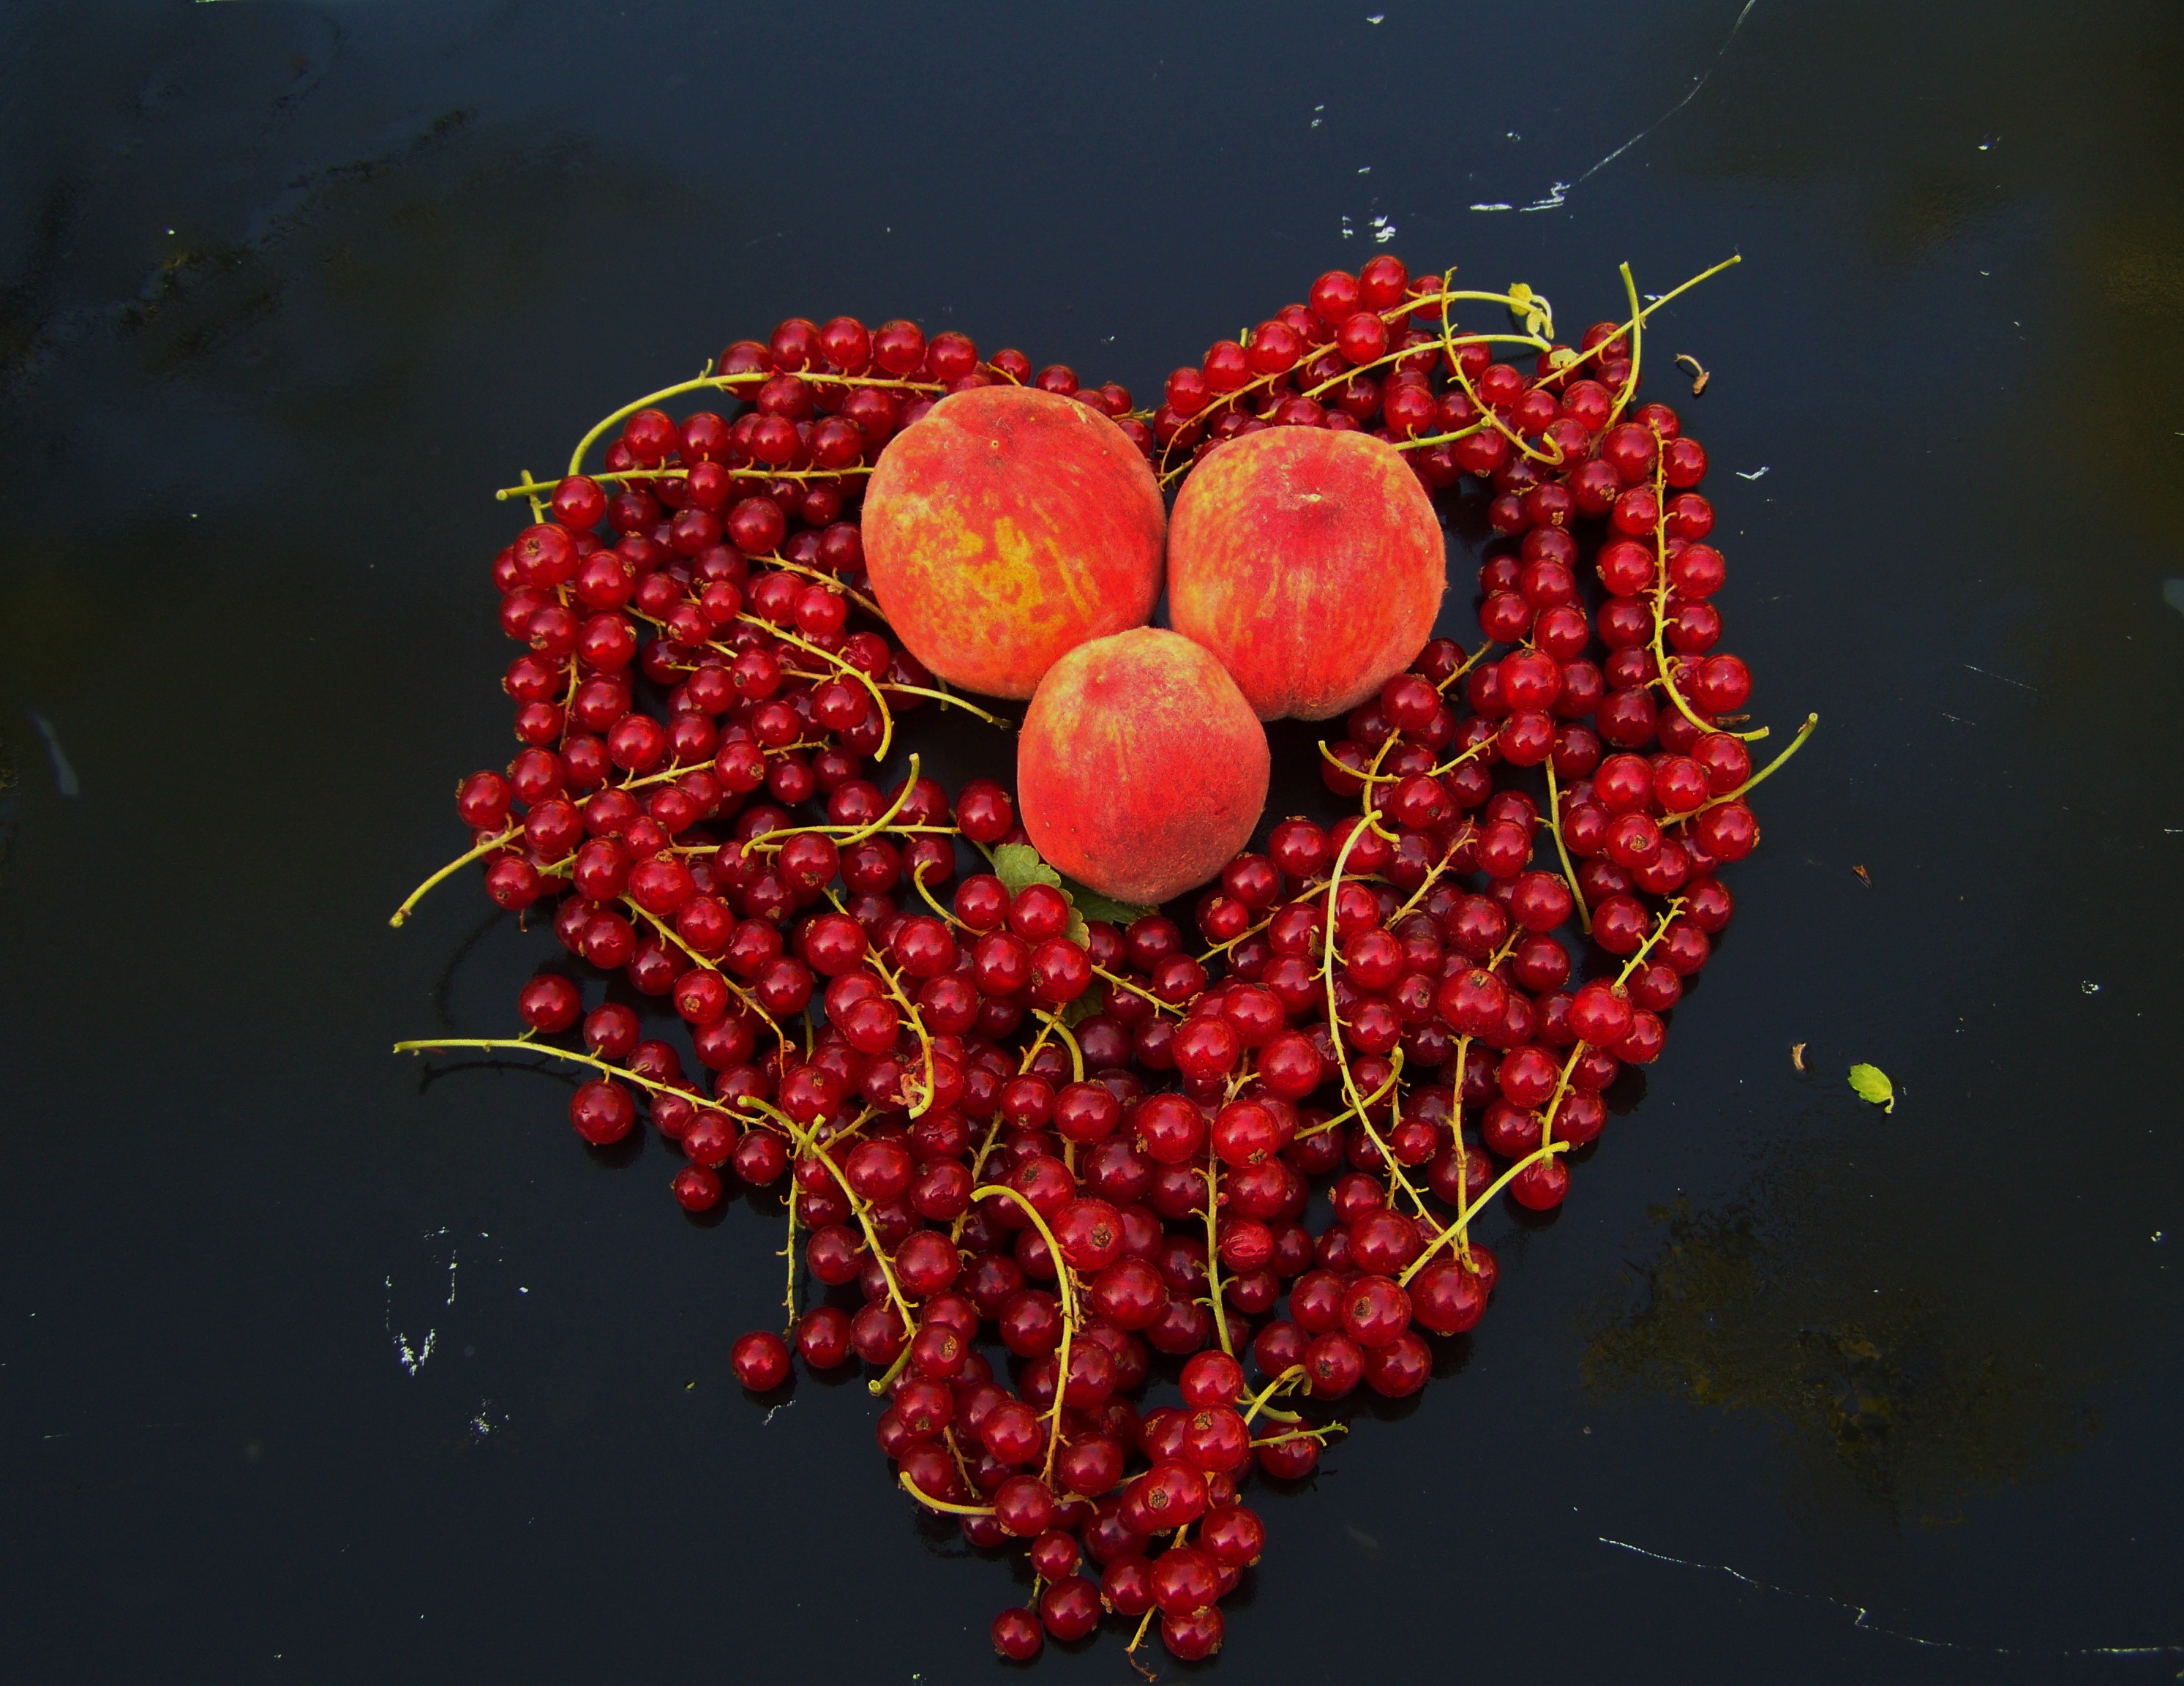
branch, plant, fruit, flower, petal, heart, food, red, produce, flora, macro photography, red fruit, flowering plant, red currant, ripe berry, computer wallpaper, land plant